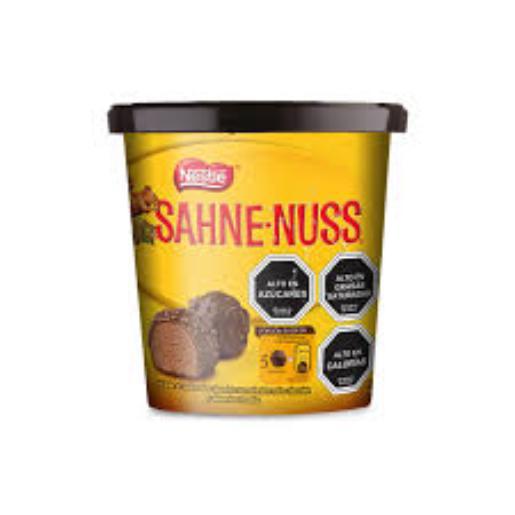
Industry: Food